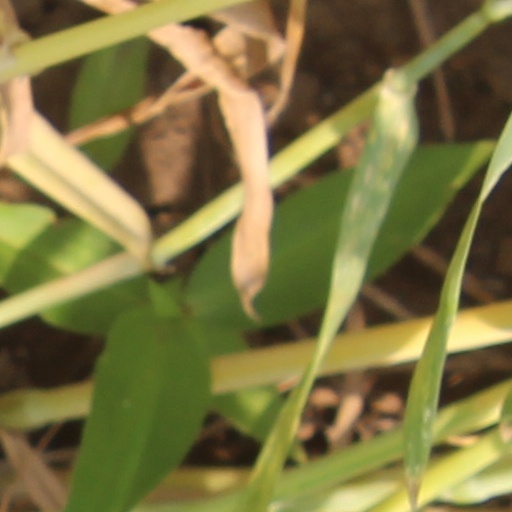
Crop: wheat